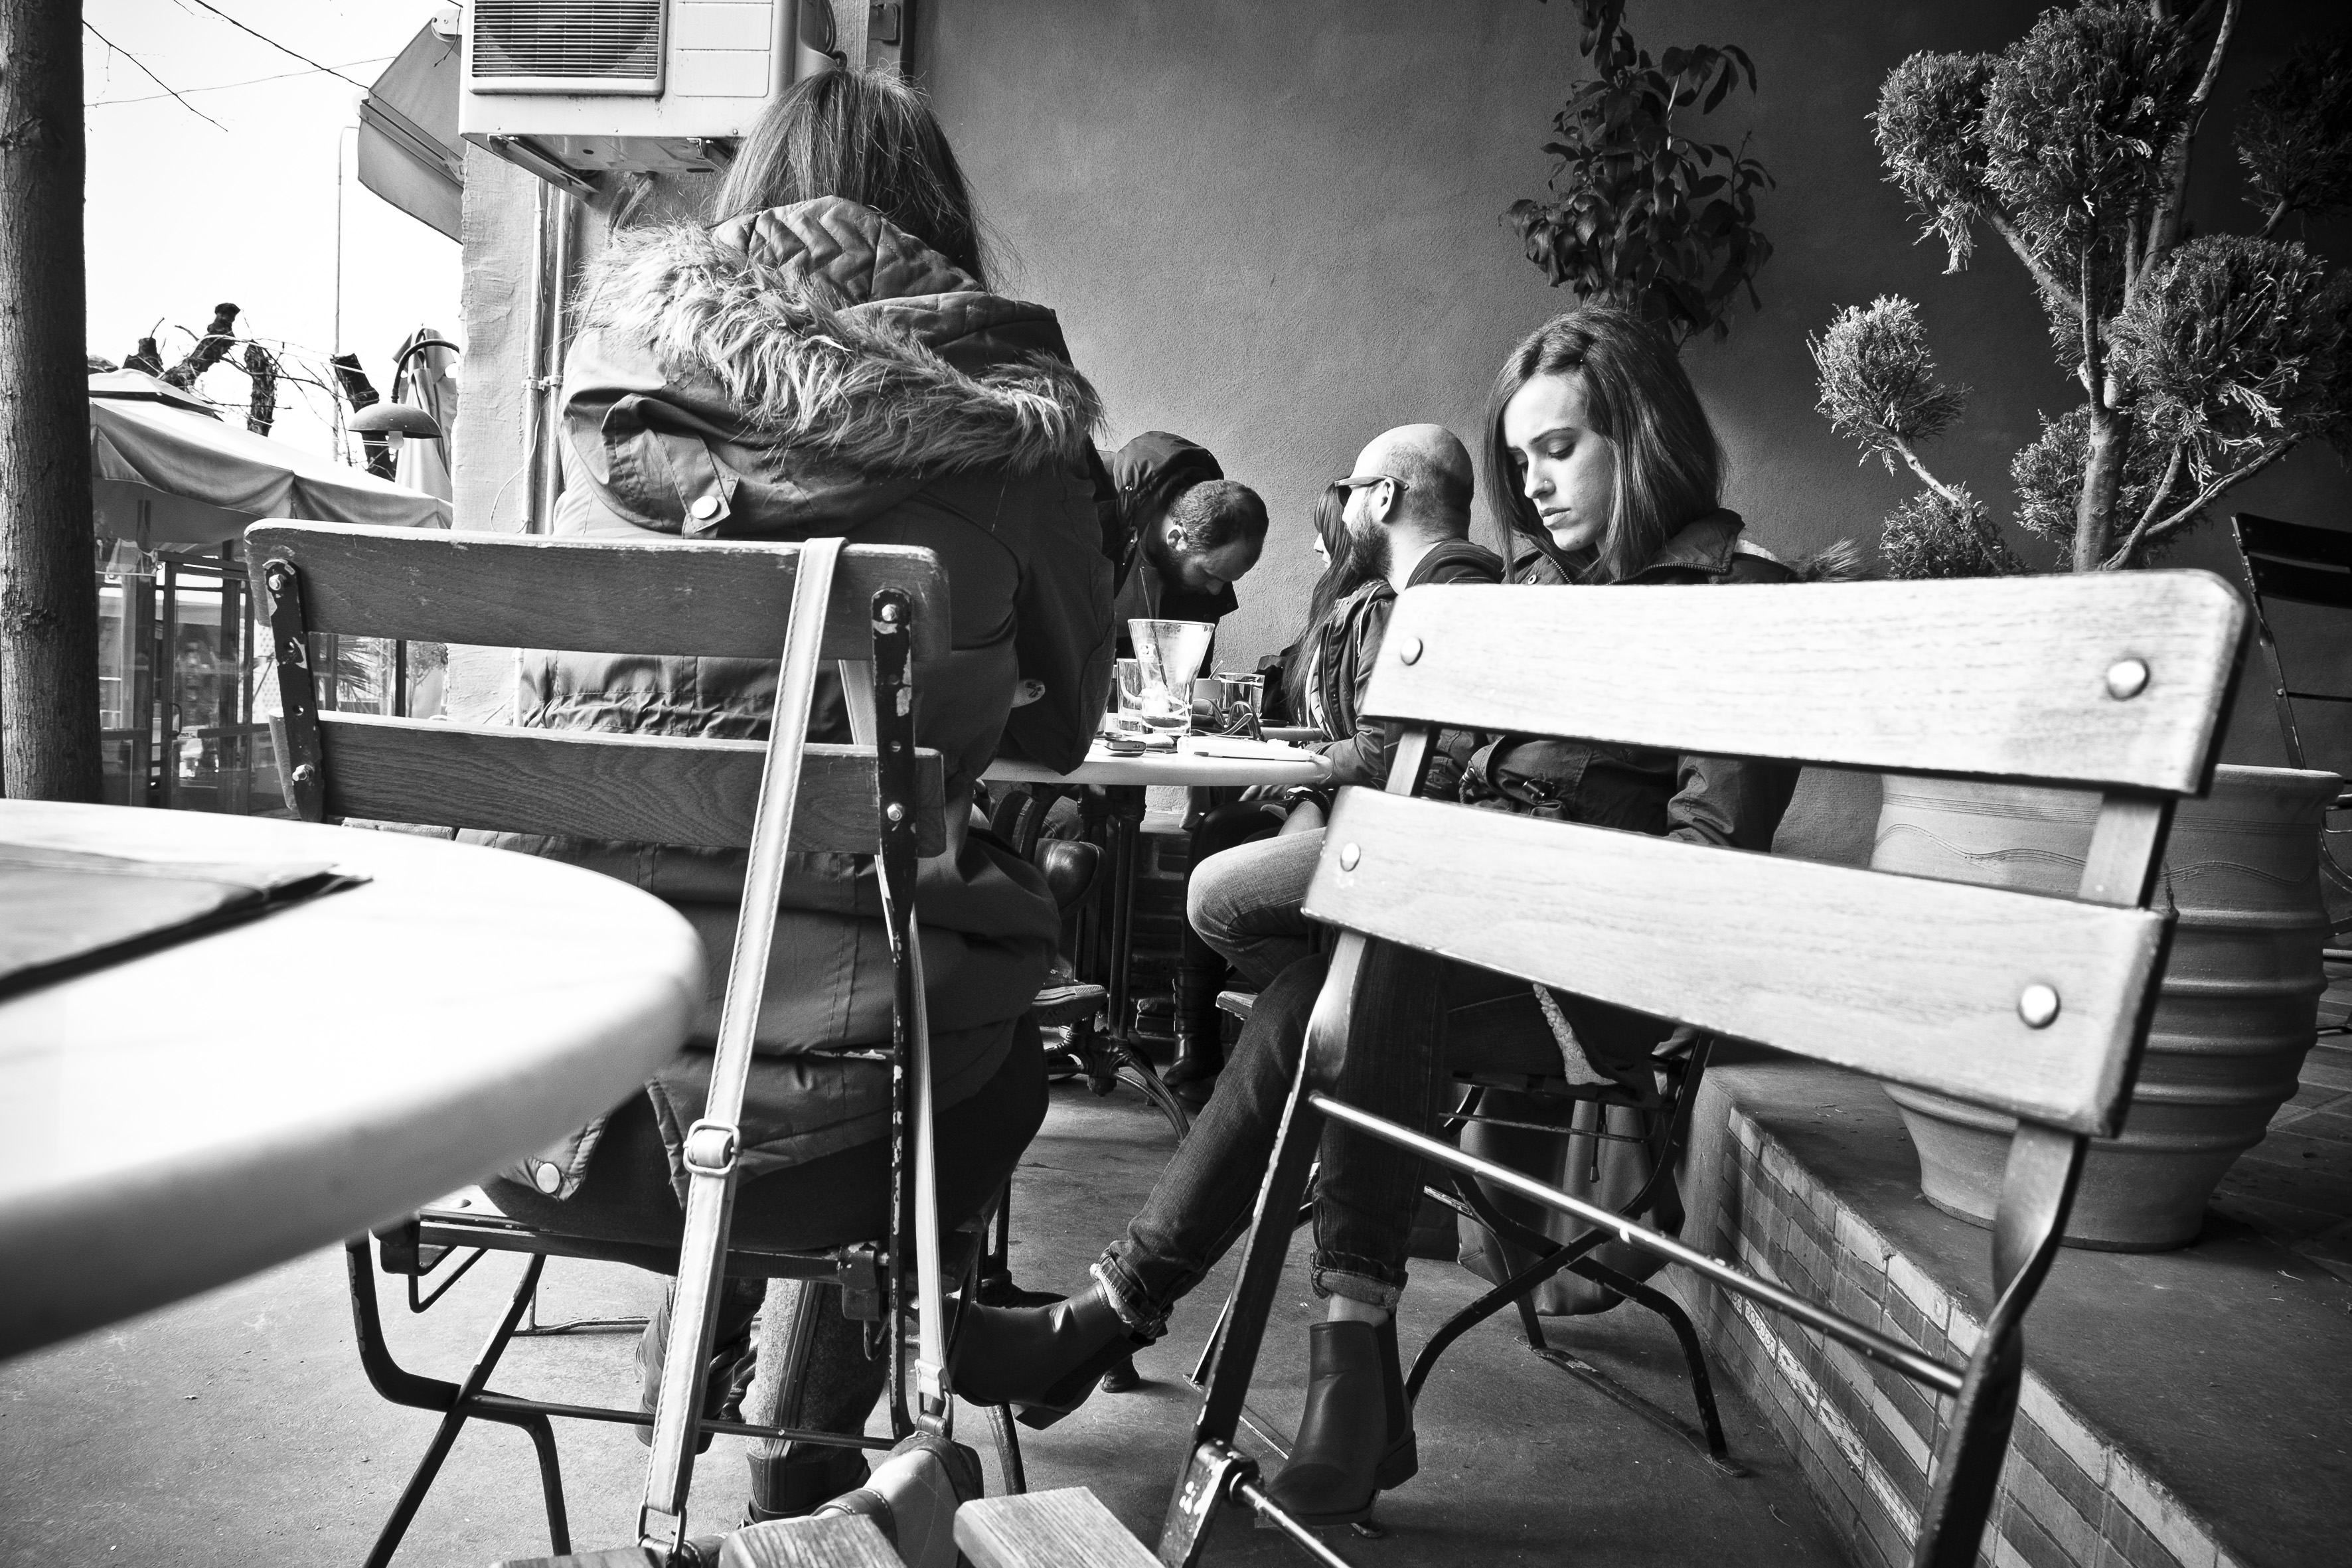
black and white, white, street, photography, urban, travel, fujifilm, sitting, black, monochrome, bw, blackandwhite, blackwhite, photograph, noiretblanc, greece, fuji, fujixt1, fujix, macedonia, timeless, makedonia, kavala, monochrome photography, human positions